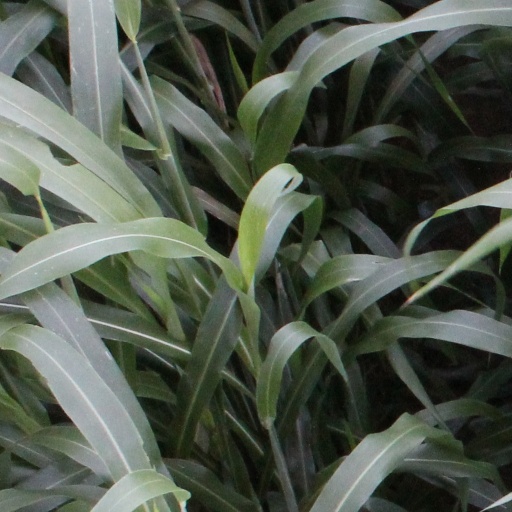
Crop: sorghum